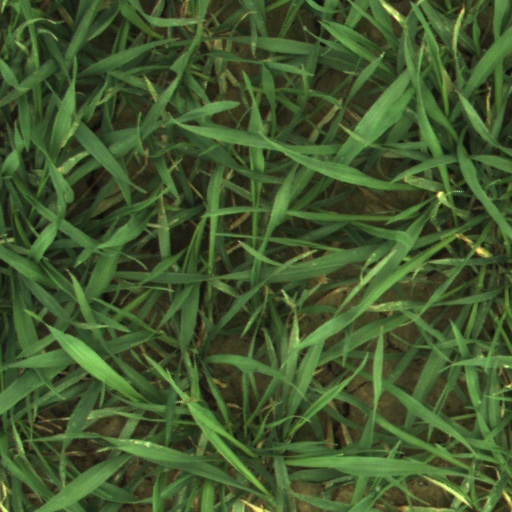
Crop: wheat